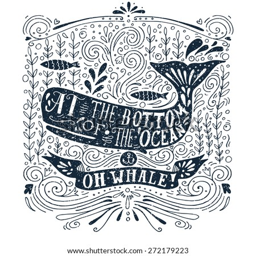
hand drawn vintage label with a whale and lettering .